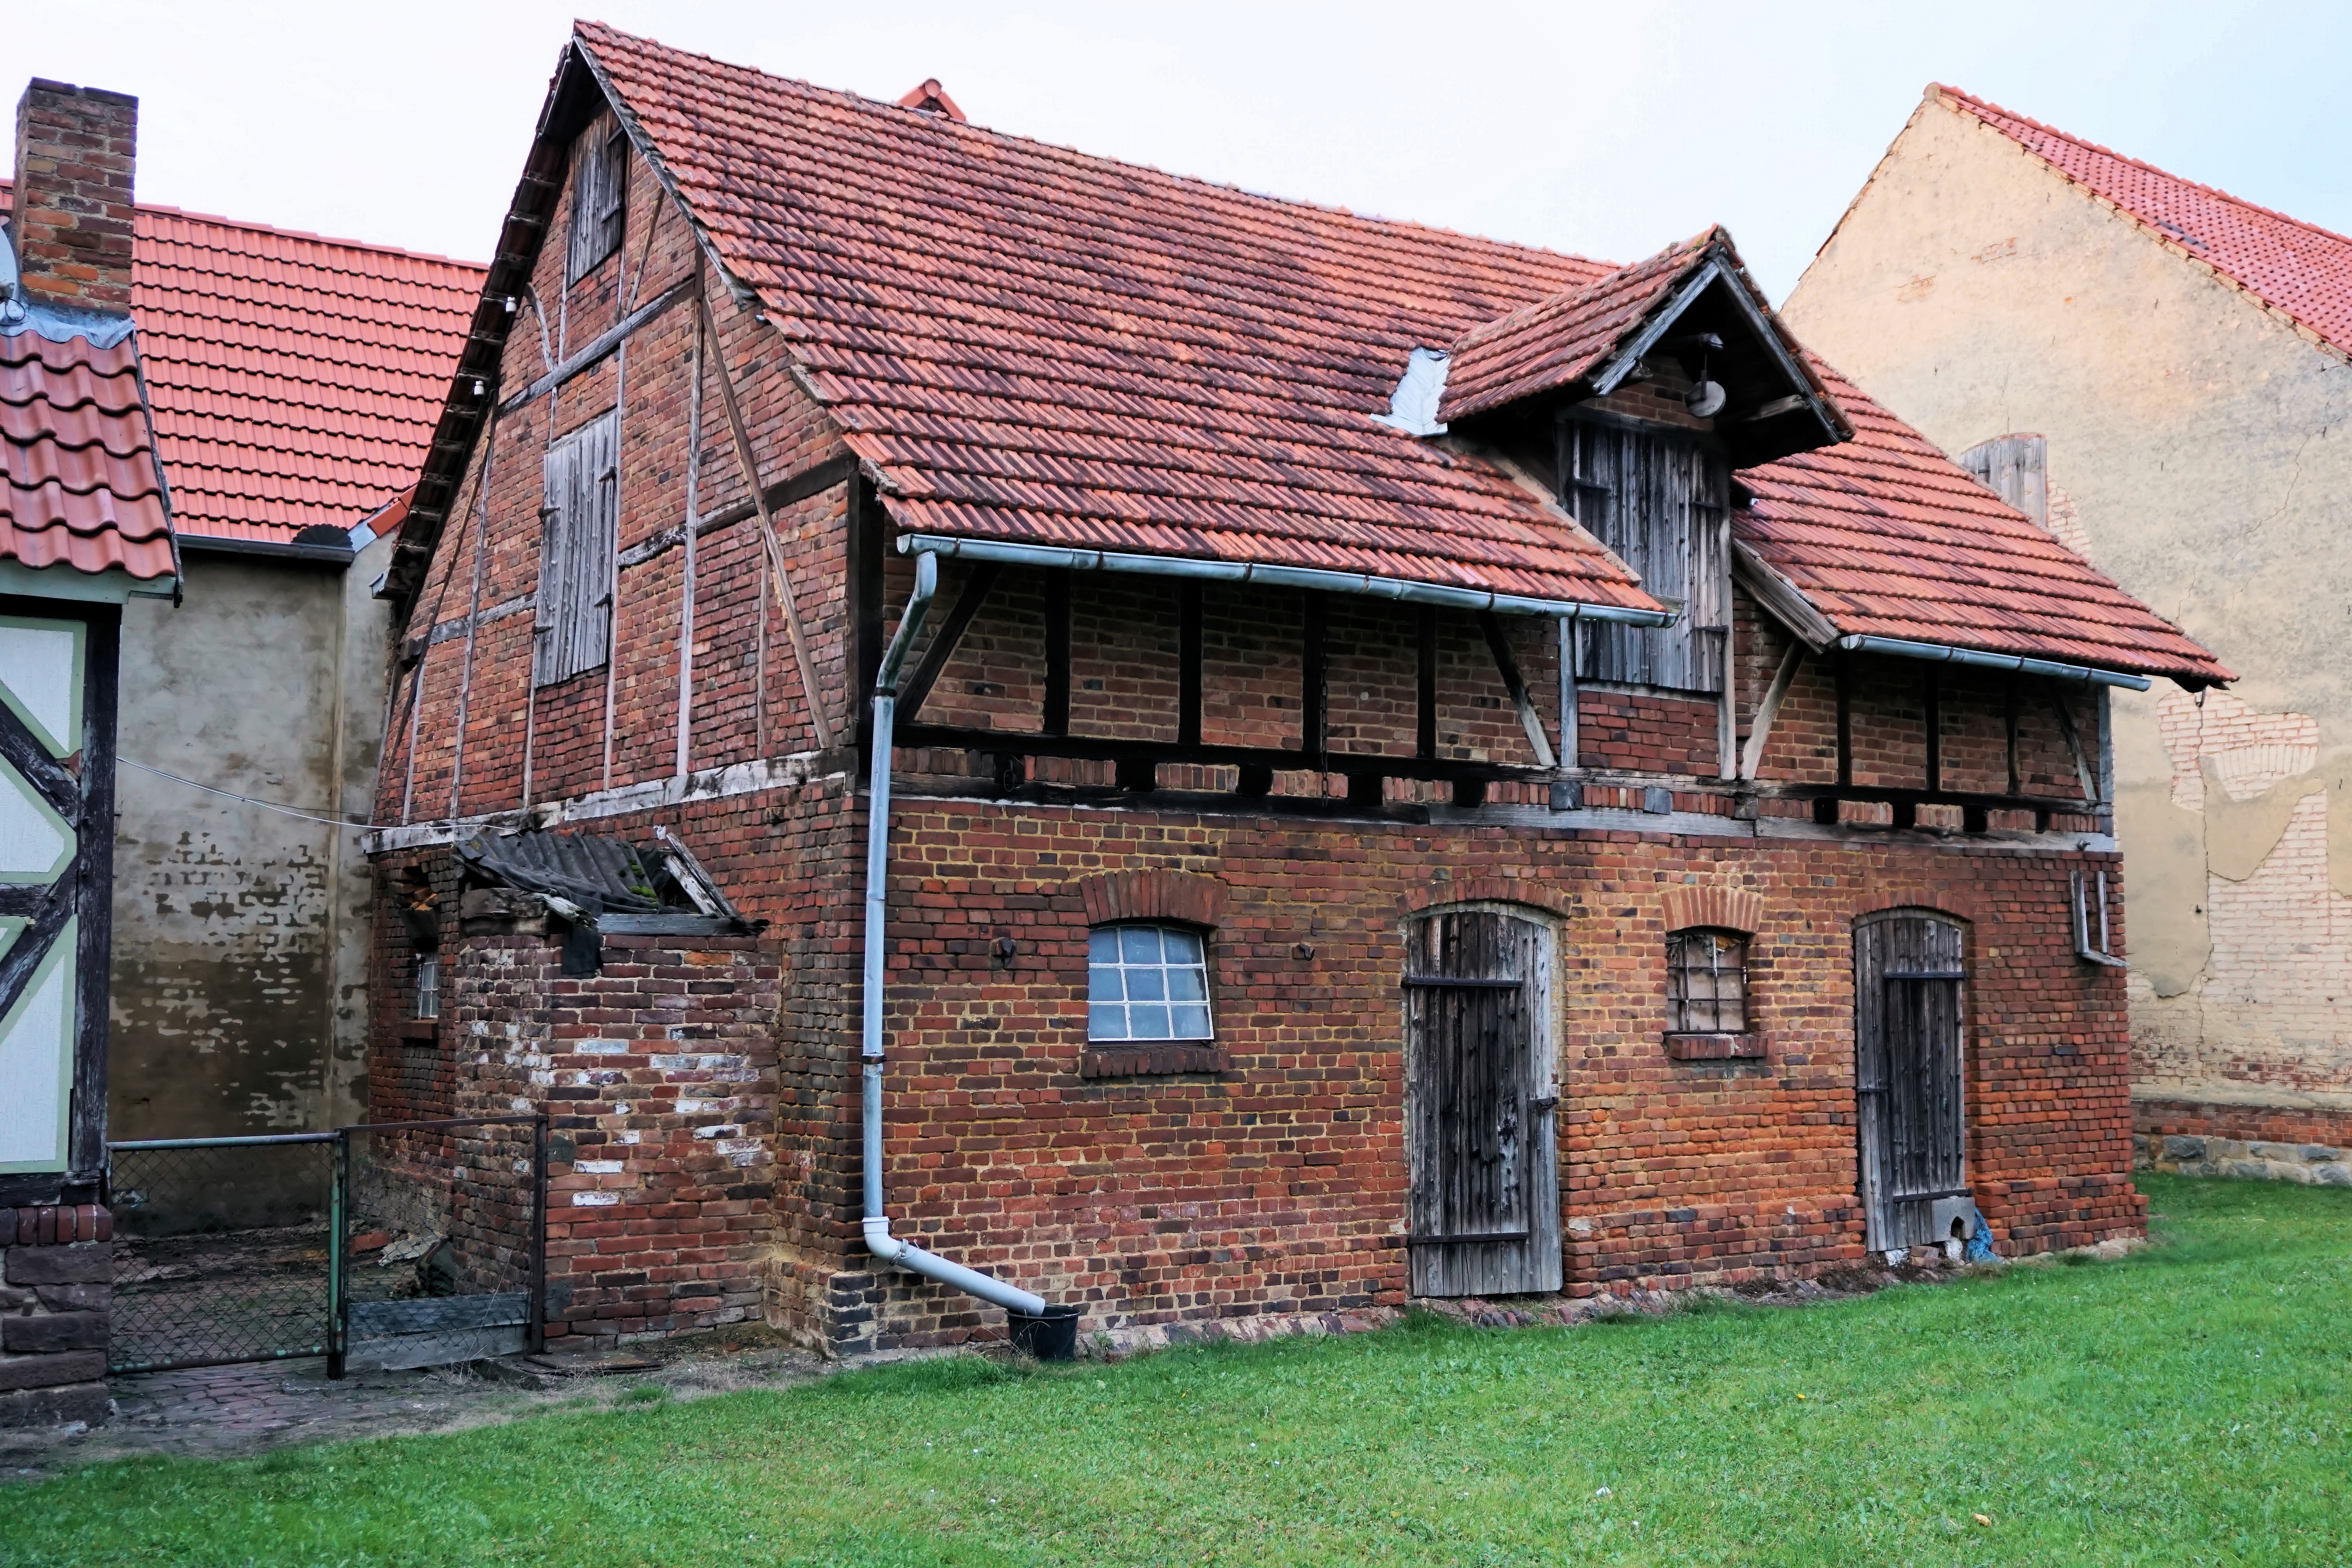
house, roof, building, old, barn, home, wall, village, cottage, facade, property, ruin, old building, brick, material, crash, old house, farmhouse, estate, brickwork, siding, lapsed, fachwerkhaus, rural area, truss, calden, residential area